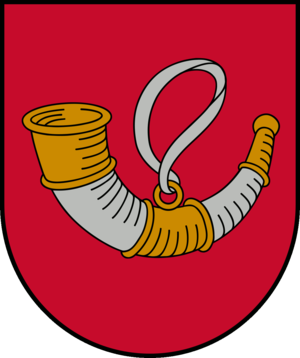
Auce est un novads de Lettonie, situé dans la région de Zemgale. En 2009, sa population est de 8 772 habitants.